Laser Inertial Fusion Energy

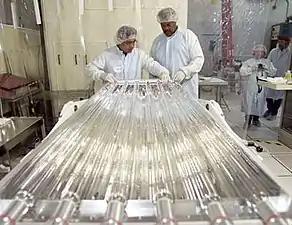
NIF's huge flashlamps are both inefficient and impractical. LIFE explored solutions to replace these lamps with smaller and much more efficient LED-pumped lasers.

NIF's laser uses a system of large flashtubes (like those in a photography flashlamp) to optically "pump" a large number of glass plates. Once the plates are flashed and have settled into a population inversion, a small signal from a separate laser is fed into the optical lines, stimulating the emission in the plates. The plates then dump their stored energy into the growing beam, amplifying it billions of times.